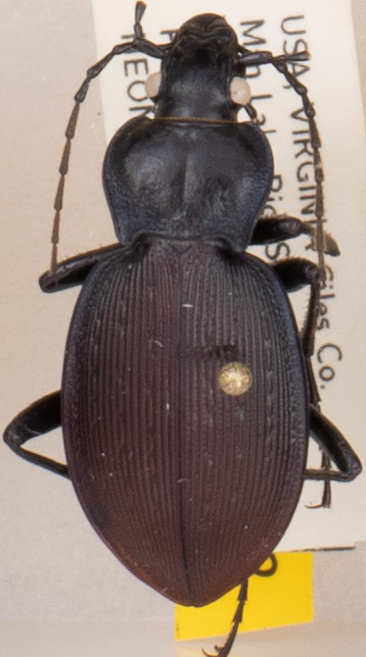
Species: Carabus goryi
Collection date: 2019-08-27
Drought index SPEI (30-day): -0.764
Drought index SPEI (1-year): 1.69
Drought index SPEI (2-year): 1.69